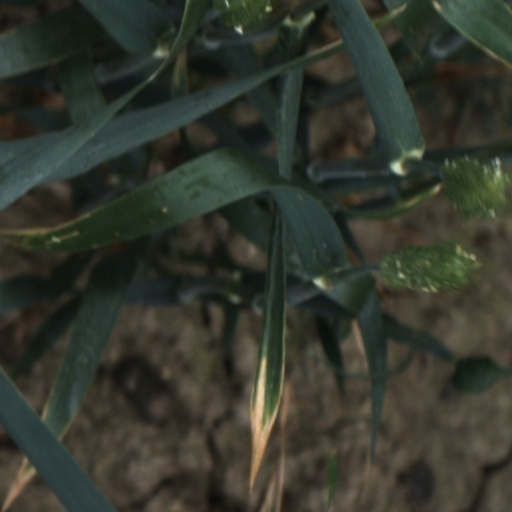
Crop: wheat